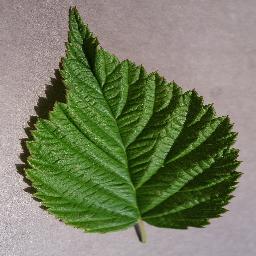
Label: Raspberry___healthy